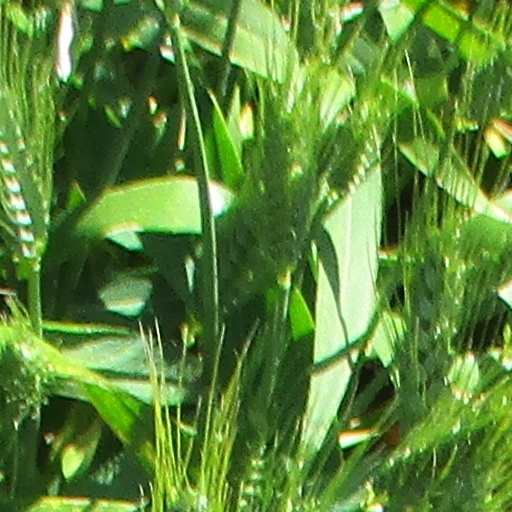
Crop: wheat